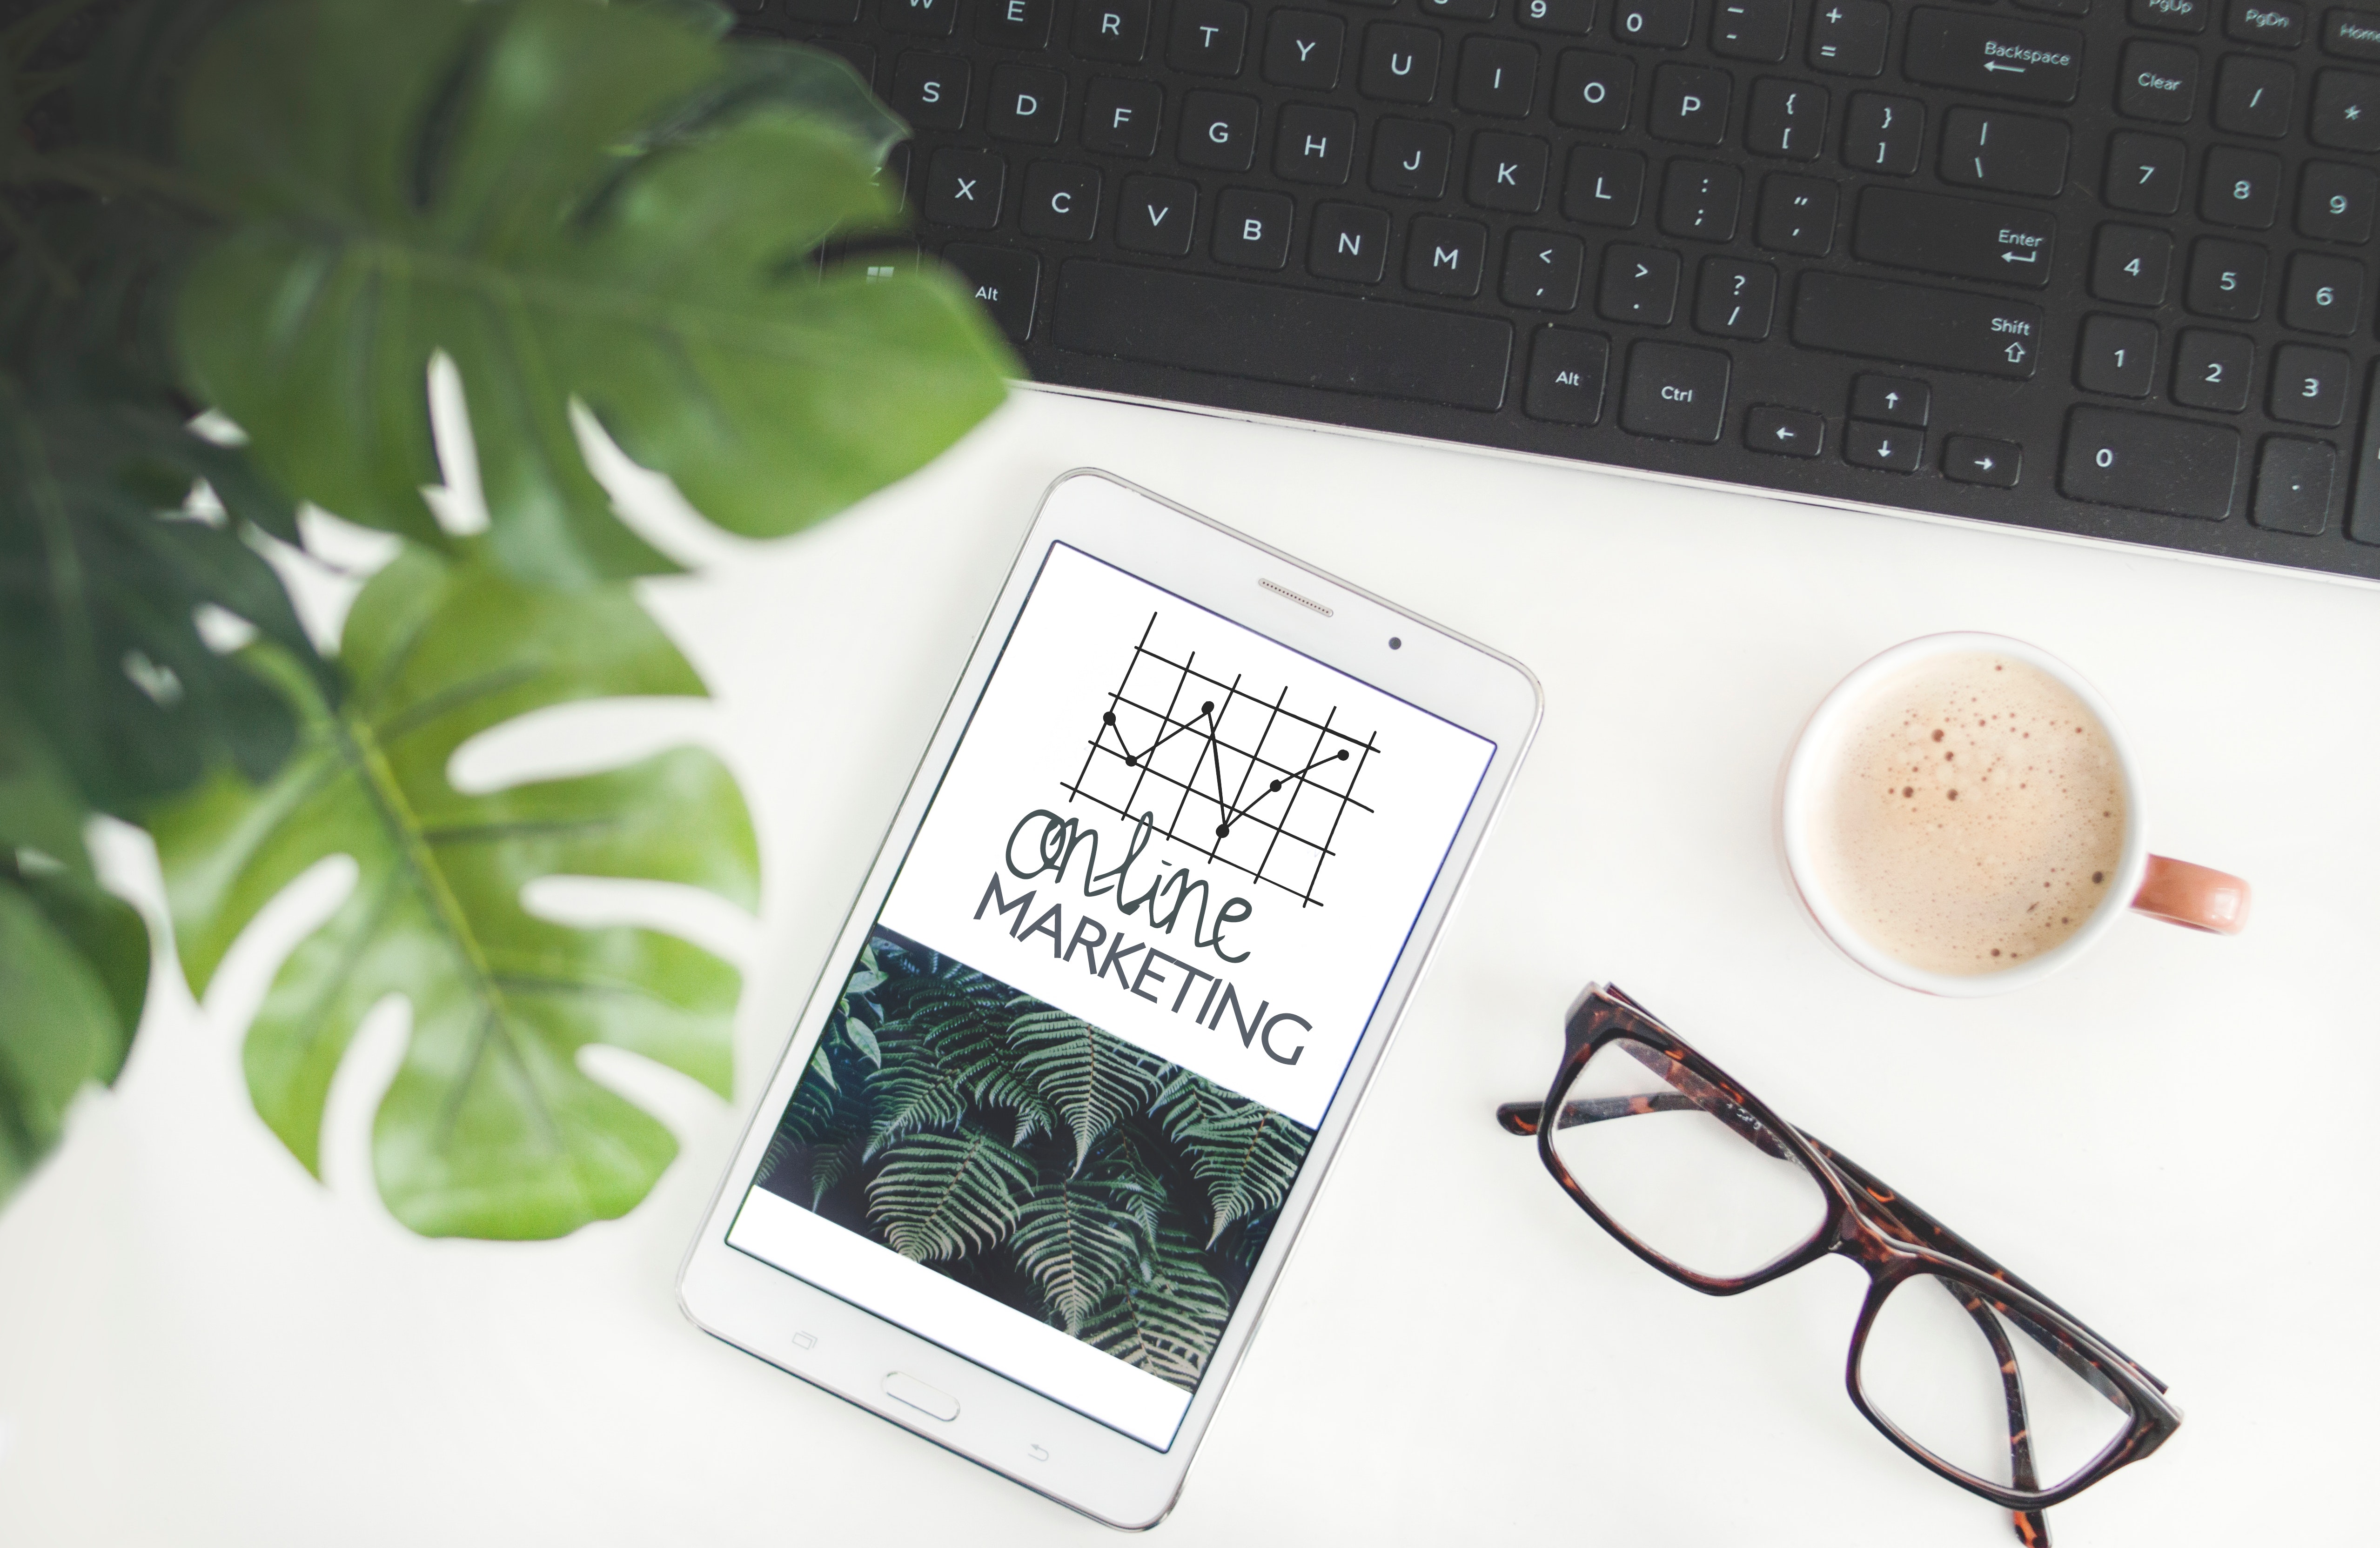
green, eyewear, glasses, plant, herb